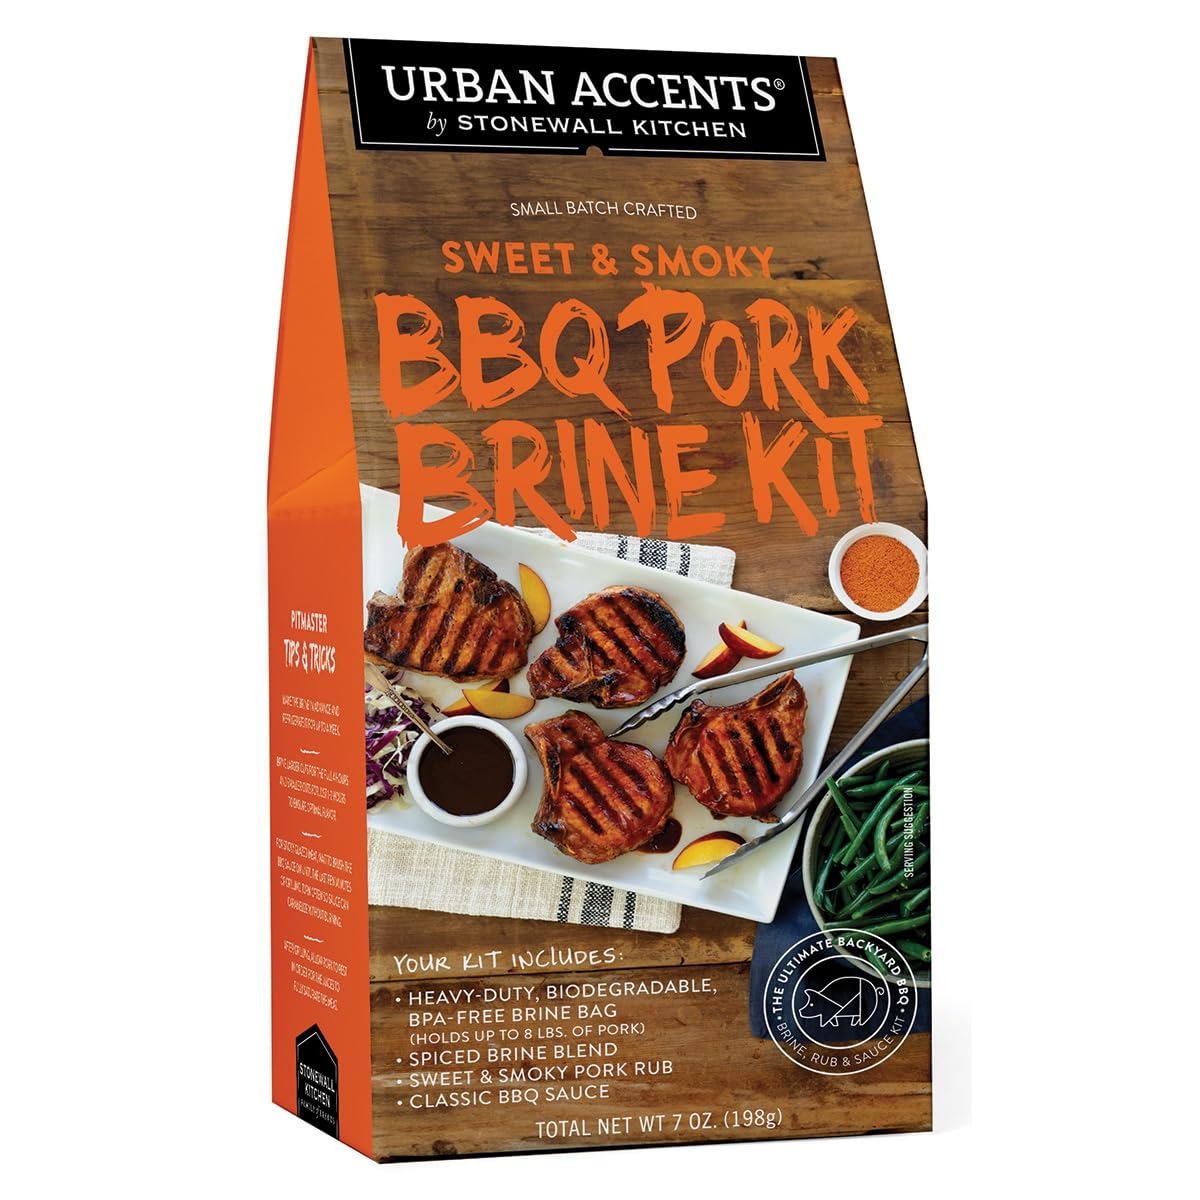
Item Name: Urban Accents Sweet & Smoky BBQ Pork Brine Kit, 7 oz
Bullet Point 1: Urban Accents Sweet & Smoky BBQ Pork Brine Kit, 7 oz
Bullet Point 2: Ideal for backyard gatherings, this brine kit is the key to creating irresistibly juicy chops and tenderloins
Bullet Point 3: Perfect for preparing up to eight pounds of pork
Bullet Point 4: Made in the USA: it features our best-selling brine blend, BPA-free gusseted brine bag, sweet and smoky rub, and classic BBQ sauce
Bullet Point 5: It all started in 1991 at a local farmers' market with a few dozen items that we'd finished hand-labeling only hours before. Fast-forward to today and Stonewall Kitchen is now home to an ever-growing family of like-minded lifestyle brands! Expertly made with premium ingredients, our products are the result of decades spent dreaming up, testing and producing only the very best in specialty foods and fine home living.
Bullet Point 6: For decades, Urban Accents has been helping home cooks succeed in the kitchen with small-bath seasonings, sauces, and starters that are sure to spice up everyday life. Today, our products are sold in more than 6,000 locations both nationwide and internationally, and through our company stores!
Product Description: <b>Urban Accents Sweet & Smoky BBQ Pork Brine Kit, 7 oz</b><p>Gas up the grill and go hog wild with our all-in-one brine kit! Perfect for preparing up to eight pounds of pork, it features our best-selling brine blend, BPA-free gusseted brine bag, sweet and smoky rub, and classic BBQ sauce. Ideal for backyard gatherings, this brine kit is the key to creating irresistibly juicy chops and tenderloins.</p><p><b>About Urban Accents</b></p><p> For decades, Urban Accents has been helping home cooks succeed in the kitchen with small-bath seasonings, sauces, and starters that are sure to spice up everyday life. Today, our products are sold in more than 6,000 locations both nationwide and internationally, and through our company stores!</p>
Value: 7.0
Unit: Ounce

Price: 9.85